Laurence Wyke

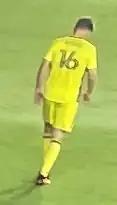
Wyke playing for Nashville in 2023

Laurence Wyke (born 20 September 1996) is an English footballer who plays as a defender for USL Championship club Tampa Bay Rowdies.